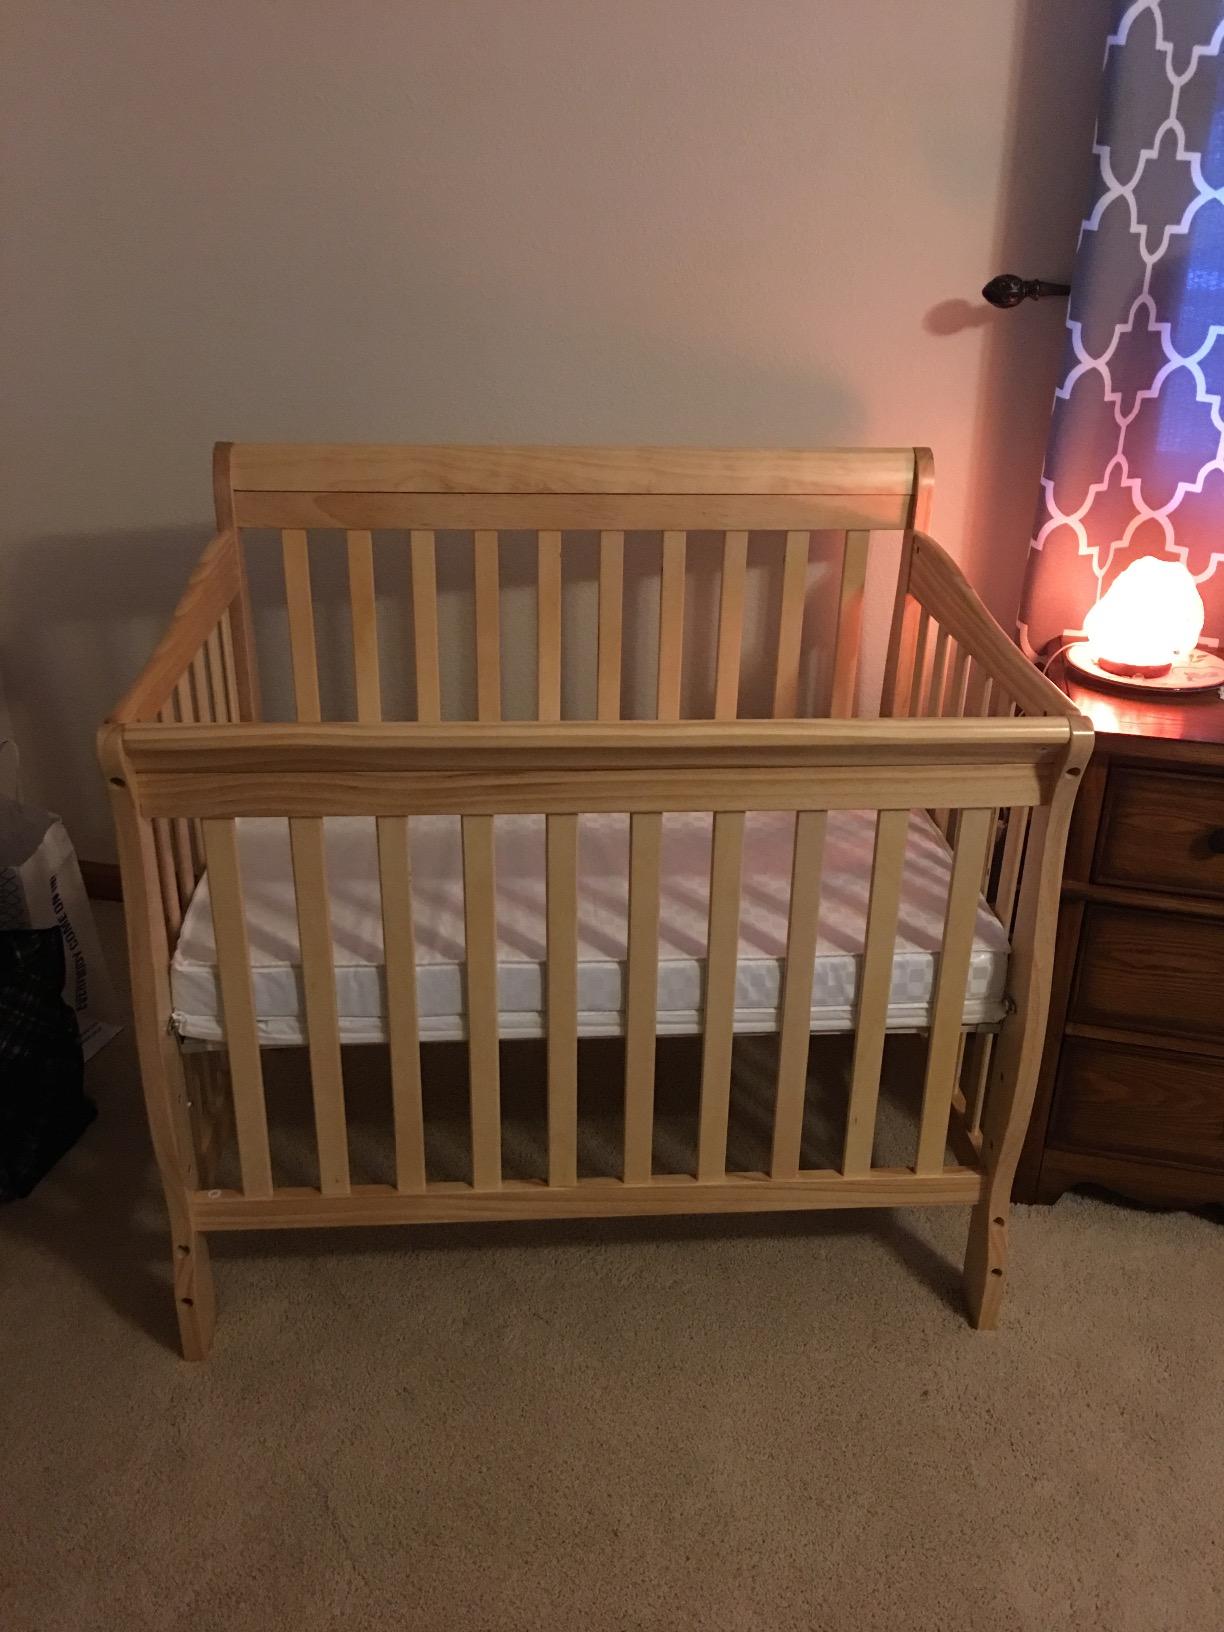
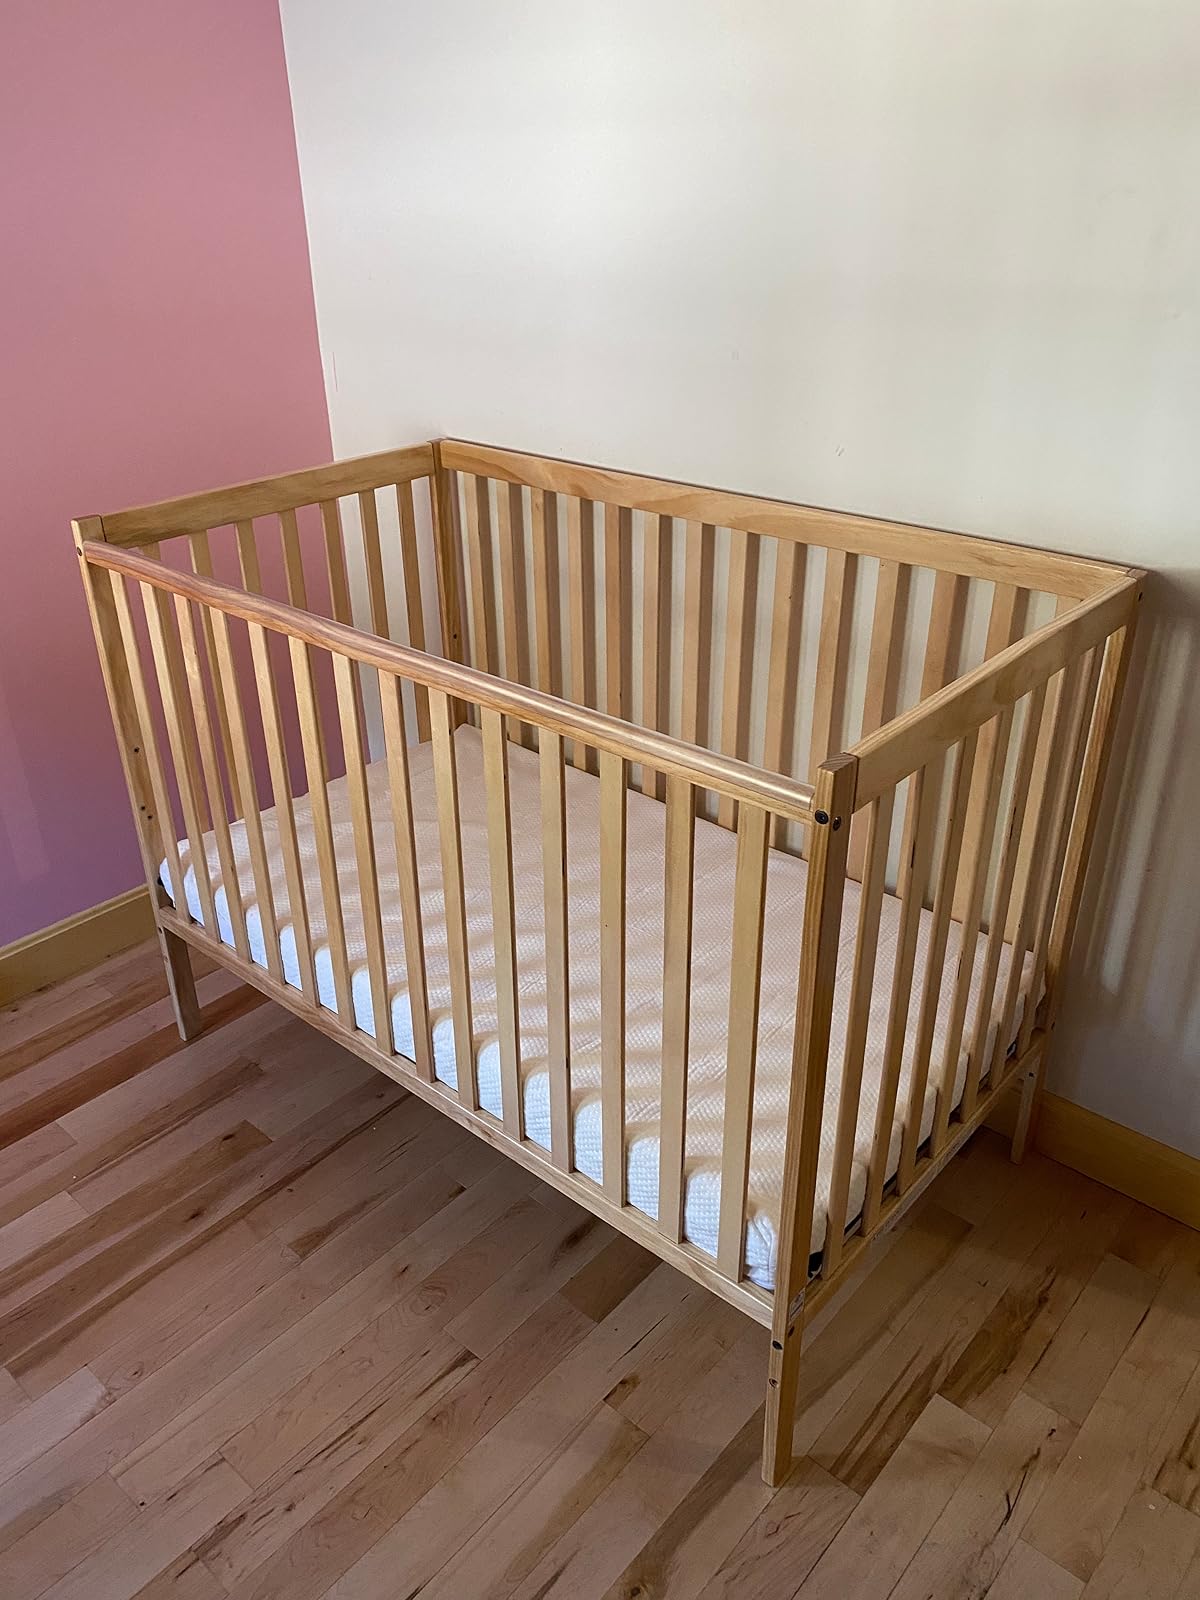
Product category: products_crib
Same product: no